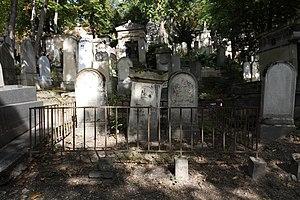
Sépulture d'Émilie-Sophie de Montullé (1756-1816), marquise Turpin de Crissé, artiste peintre et épouse d'Henri-Roland-Lancelot Turpin de Crissé
Émilie-Sophie de Montullé, marquise Turpin de Crissé, née le 8 mai 1756 et morte le 12 mai 1816, est une artiste peintre française.
Lancelot-Théodore comte Turpin de Crissé, né à Paris le 9 juillet 1782, et mort dans la même ville le 15 mai 1859, est un peintre et un collectionneur d'art français.